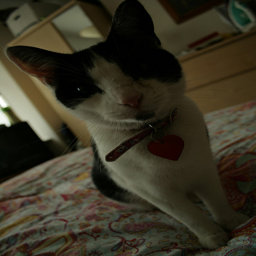
A black and white cat sitting on top of a bed.
A kitty cat is sitting on a bed wearing a collar with a heart charm.
A black and white cat with a heart shaped collar on a bed.
A cat on a bed curiously looking at the camera.
A cat with a collar and heart tag sitting on a bed